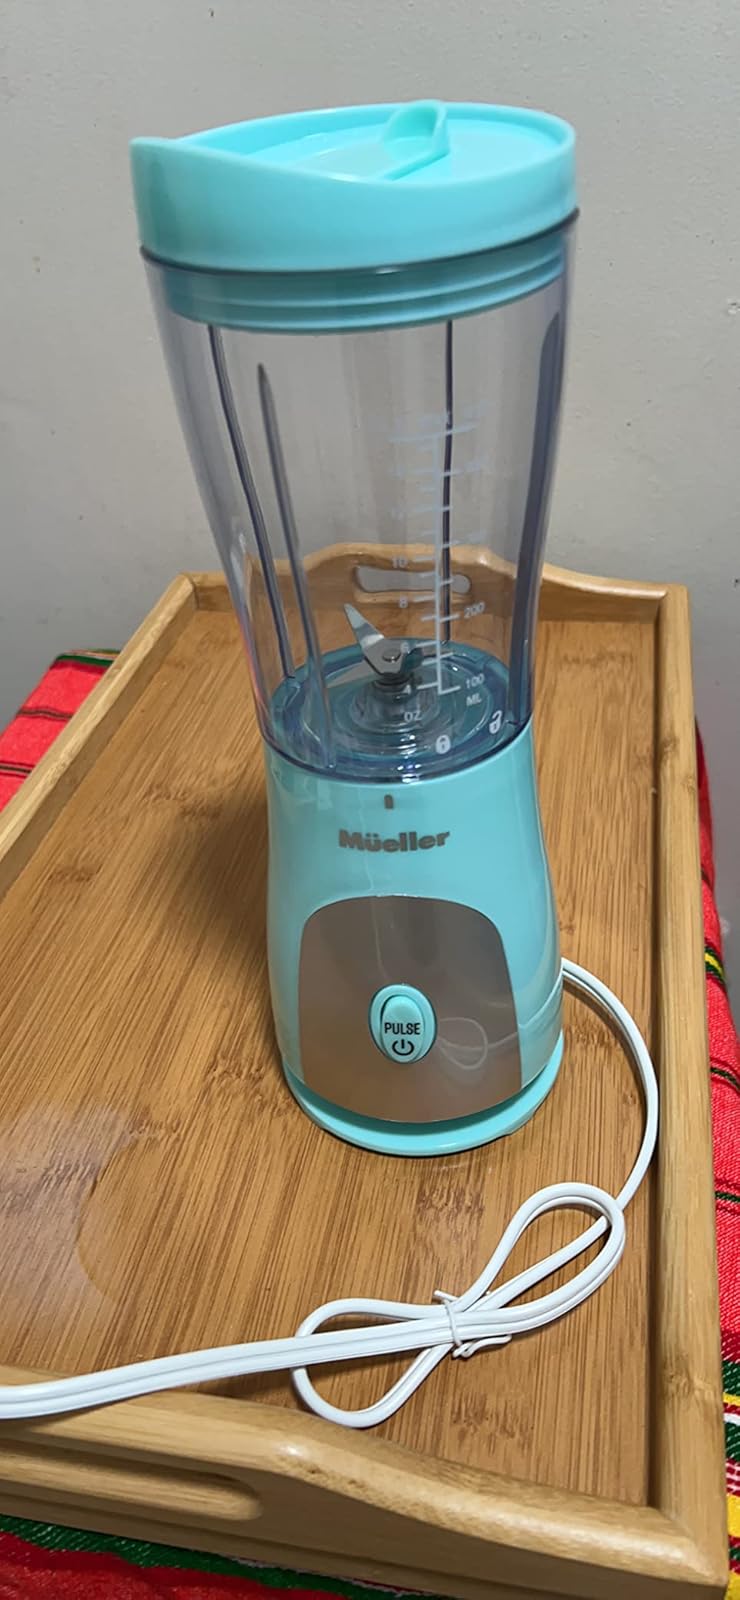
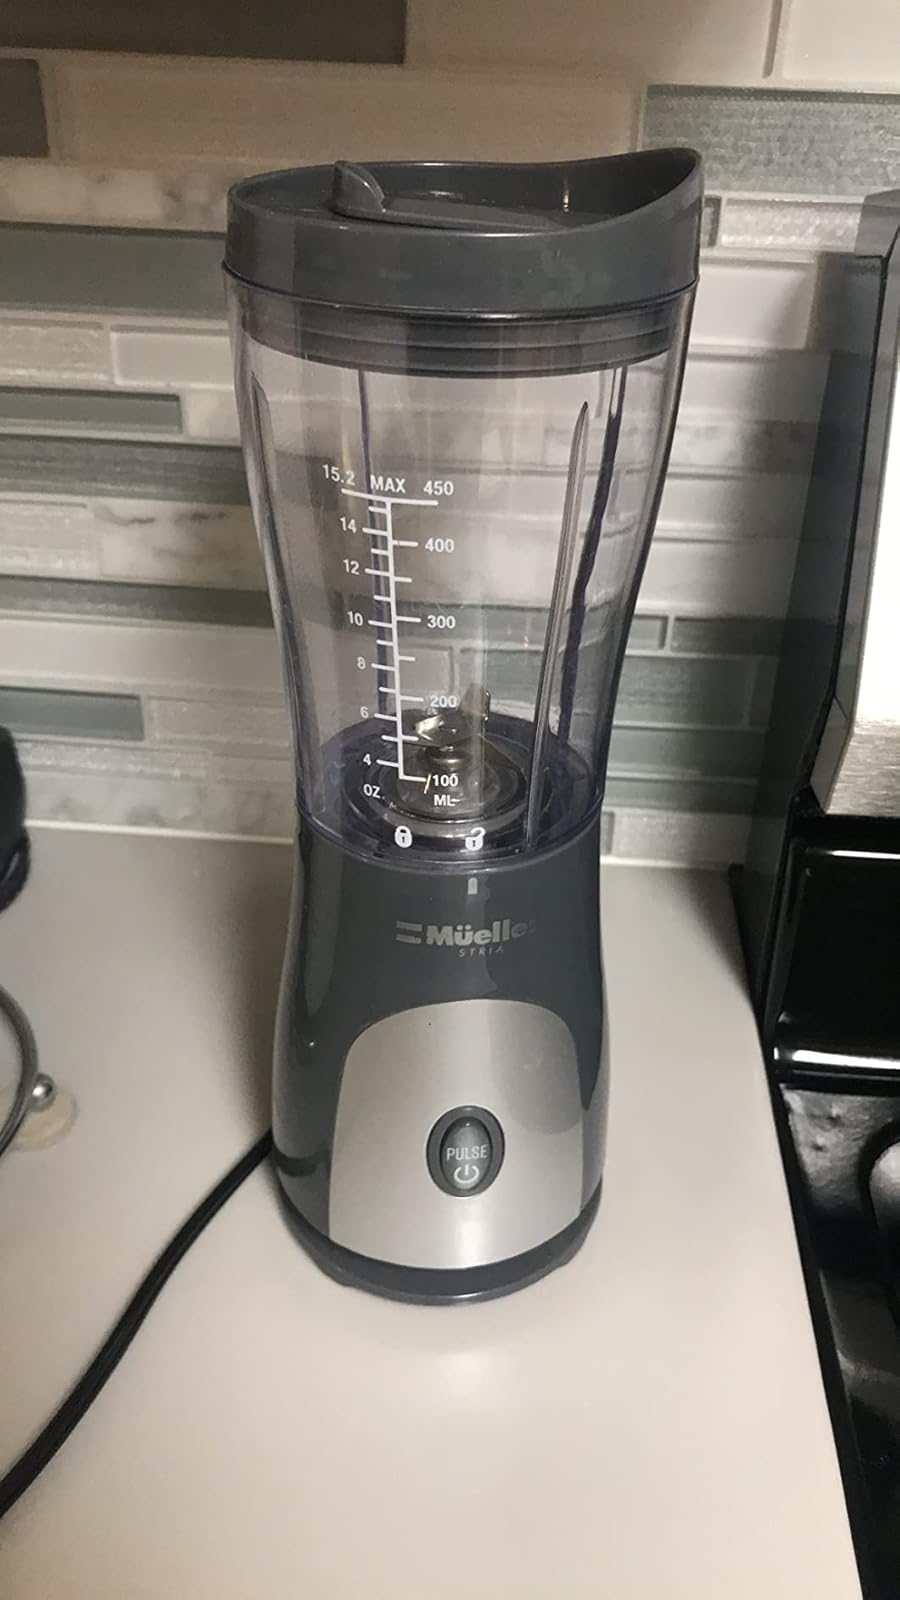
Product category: items_blender
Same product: no